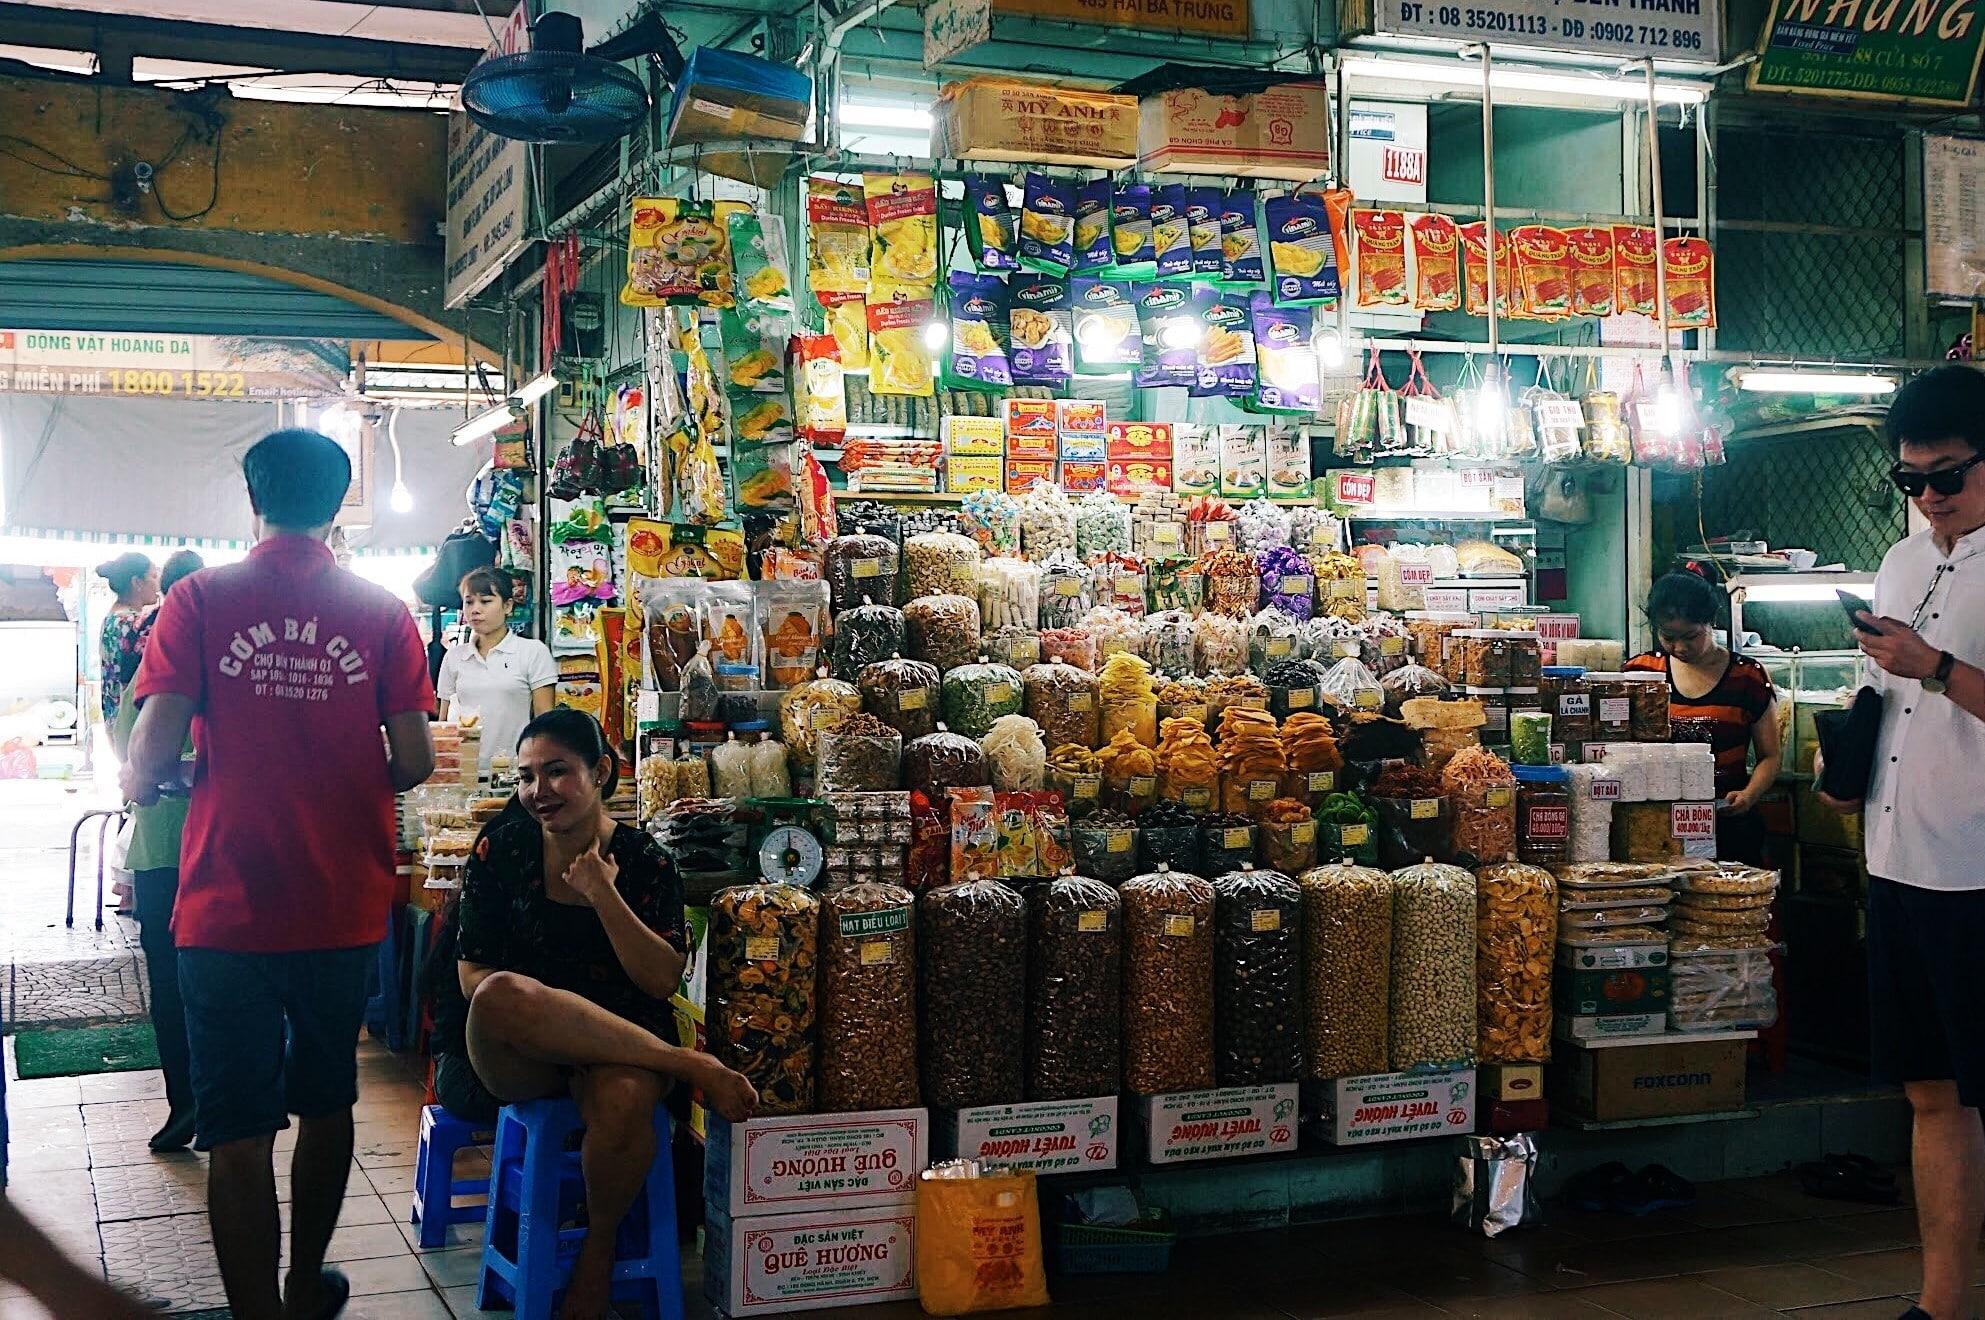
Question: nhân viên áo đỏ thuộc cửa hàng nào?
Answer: cơm bà củi